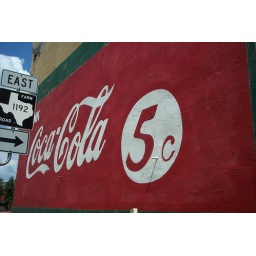
Coke sign on the side of a building in Pilot Point Texas